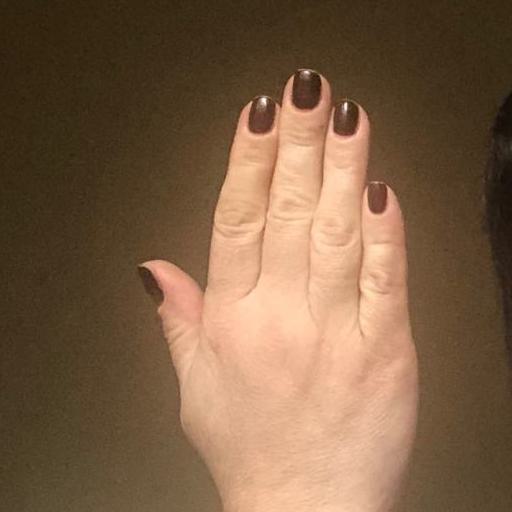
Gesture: stop_inverted